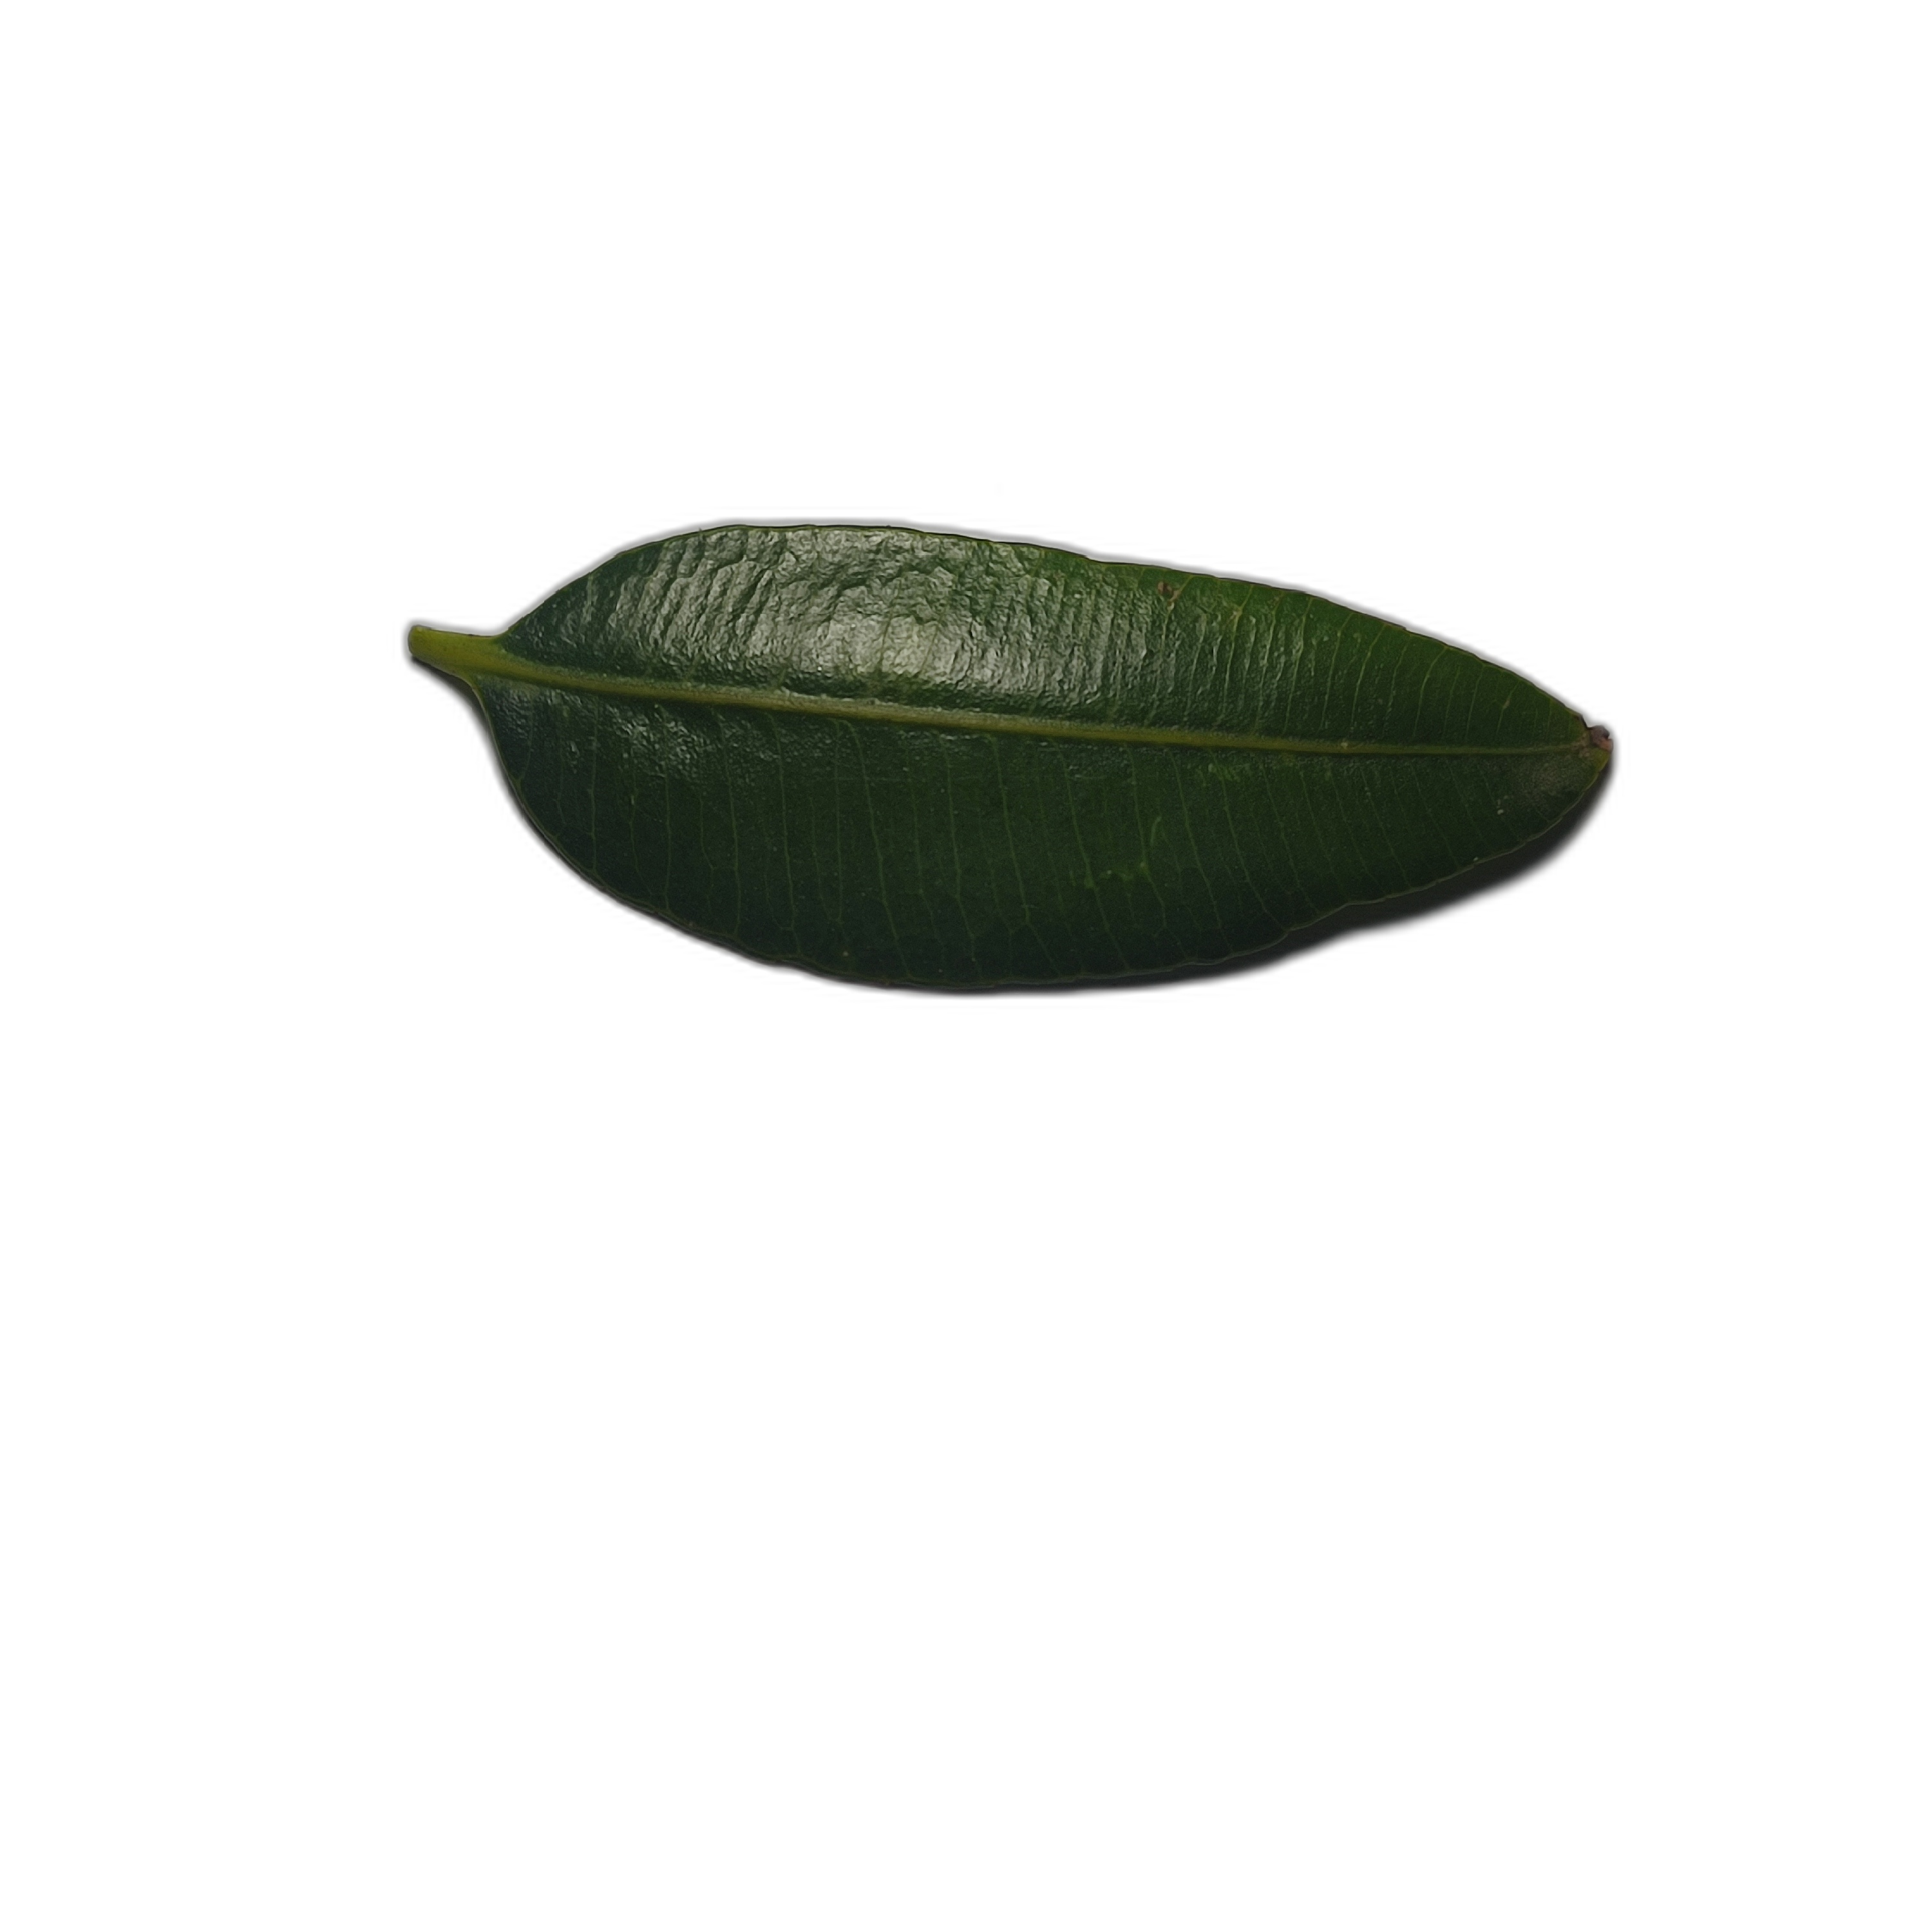
Label: healthy